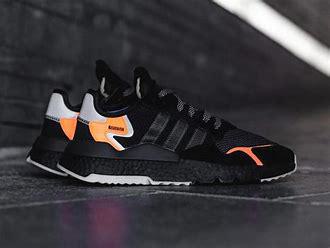
Brand: adidas
Model: Nite Jogger